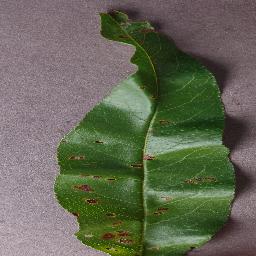
Label: Peach___Bacterial_spot